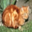
Label: cat